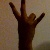
The image shows a hand gesture representing the number 7 in Indian Sign Language.